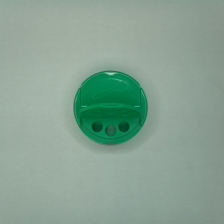
Color: green
Cap type: dual flip-top cap